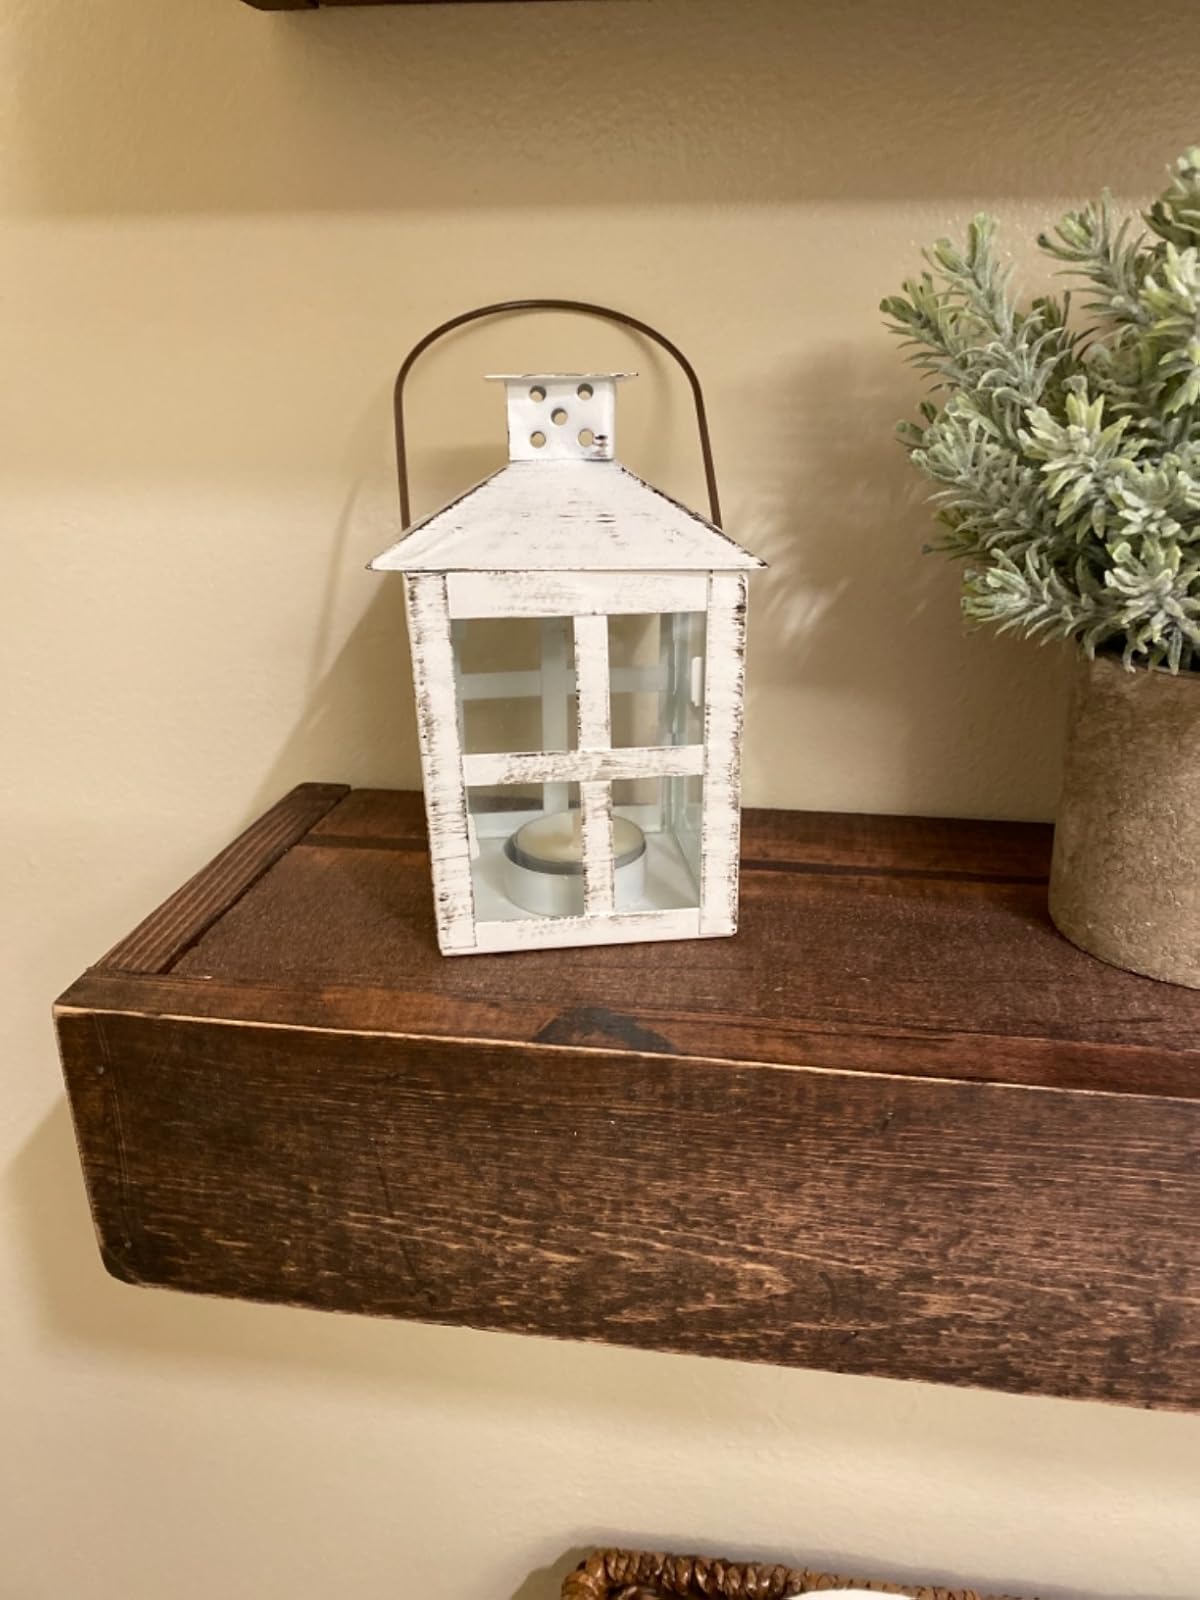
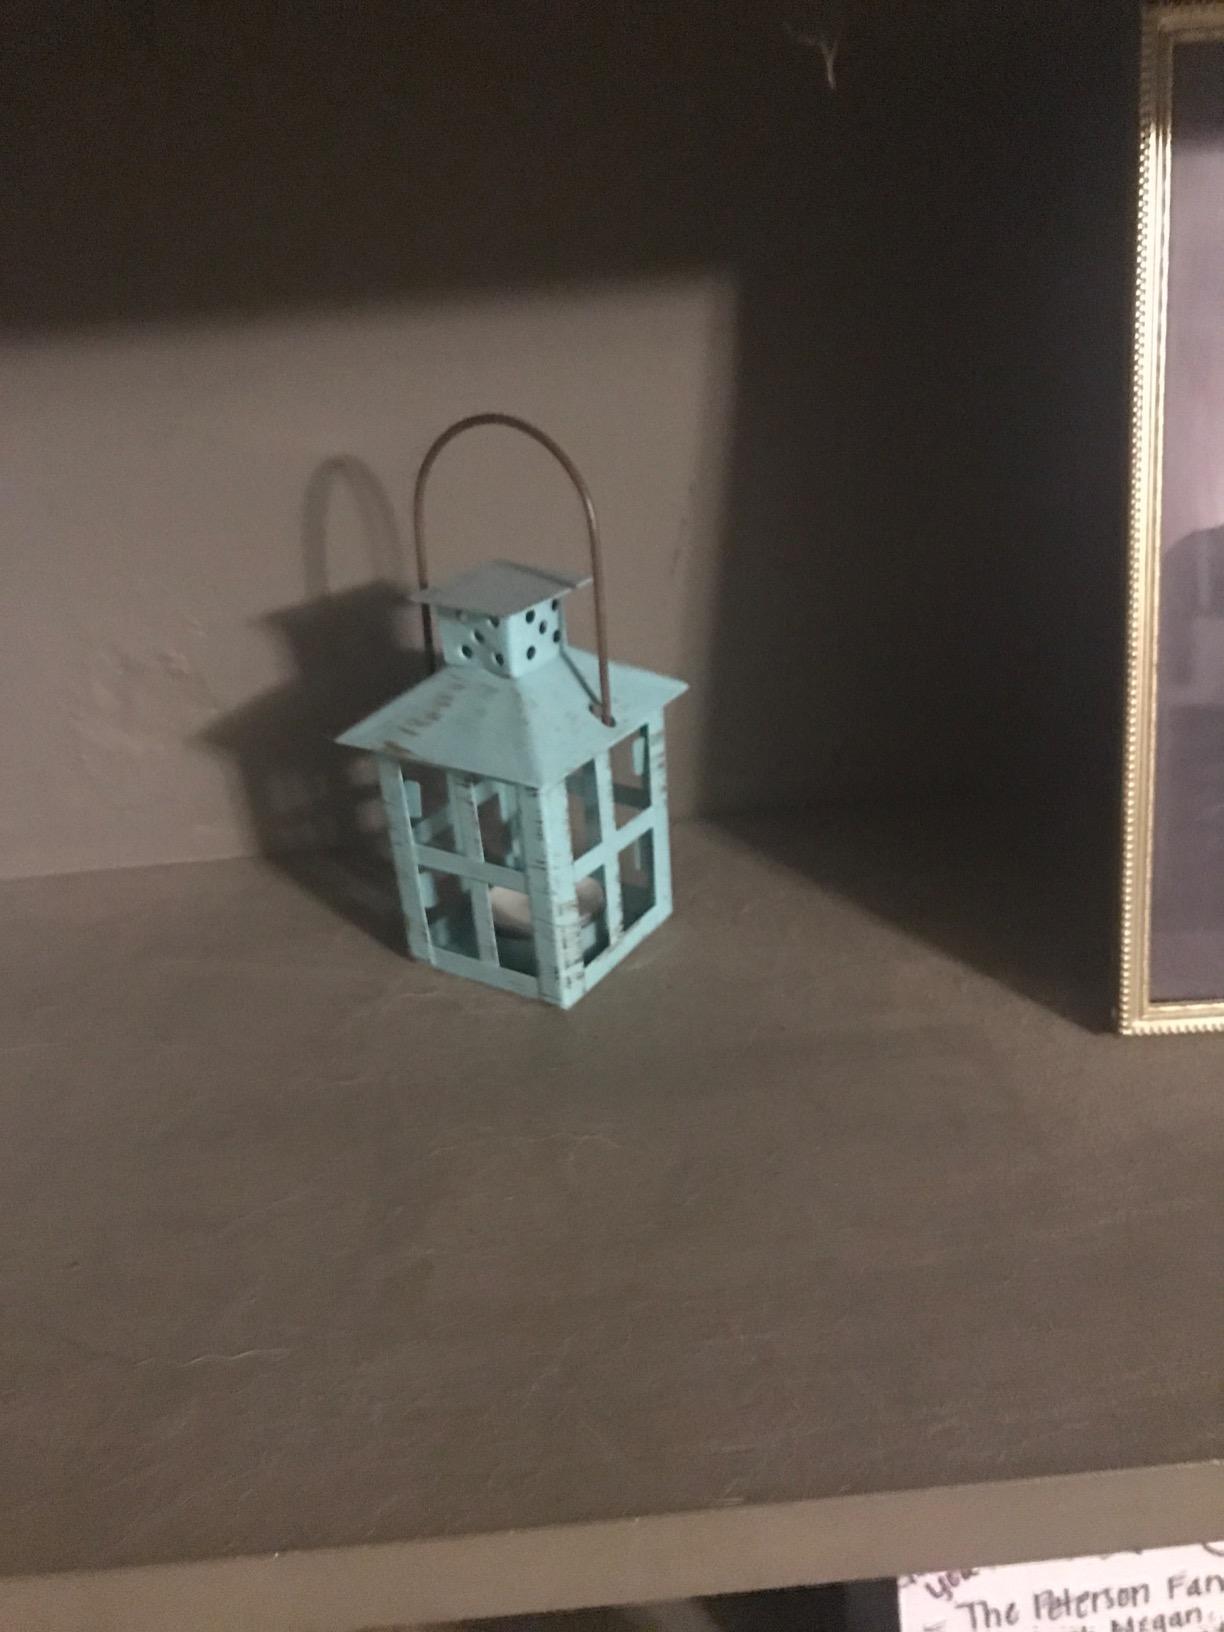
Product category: lantern
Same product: no